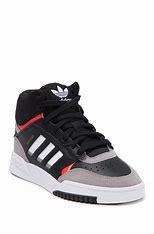
Brand: adidas
Model: Drop Step Skate